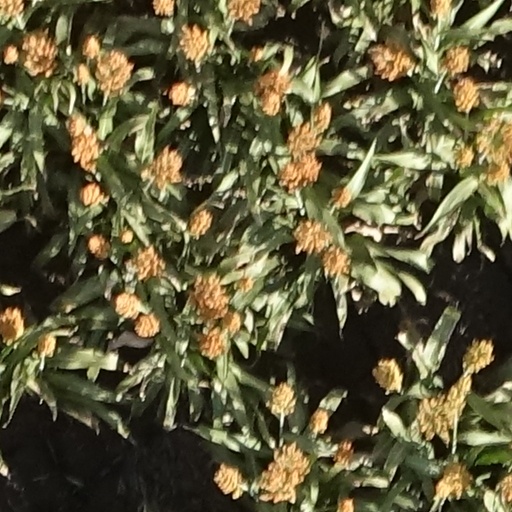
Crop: sorghum